Daily Local News

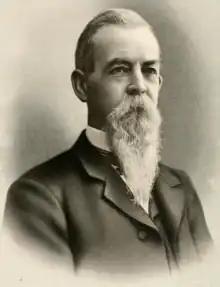
Portrait of William Hall Hodgson in a 1904 publication

"Daily Local News" was founded by William H. Hodgson, son of John Hodgson, who published "The Jeffersonian", a West Chester weekly affiliated with the Democratic Party, from 1855 to 1910. "The Daily Local News" began as a proceedings of the Chester County Teachers' Institute but rapidly morphed into Chester County's first daily newspaper, gaining 800 subscribers by June 1873 and becoming the highest circulating daily outside Philadelphia. Circulation rose to 14,741 subscribers in 1904. Hodgson remained publisher through 1909, when the Daily Local News Company formed to manage the newspaper.